Ethnikos Piraeus F.C.

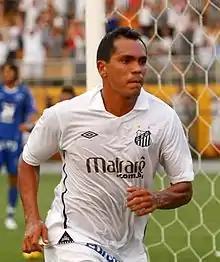
Giovanni, played for Ethnikos in 2007 and considered one of the most prestigious players ever playing for the club.

After the 1999–00 season Ethnikos fell from Beta Ethniki to Gamma Ethniki for the first time. The club’s ultimate low point came when it fell from Gamma Ethniki and spent the 2003–04 season in Delta Ethniki.